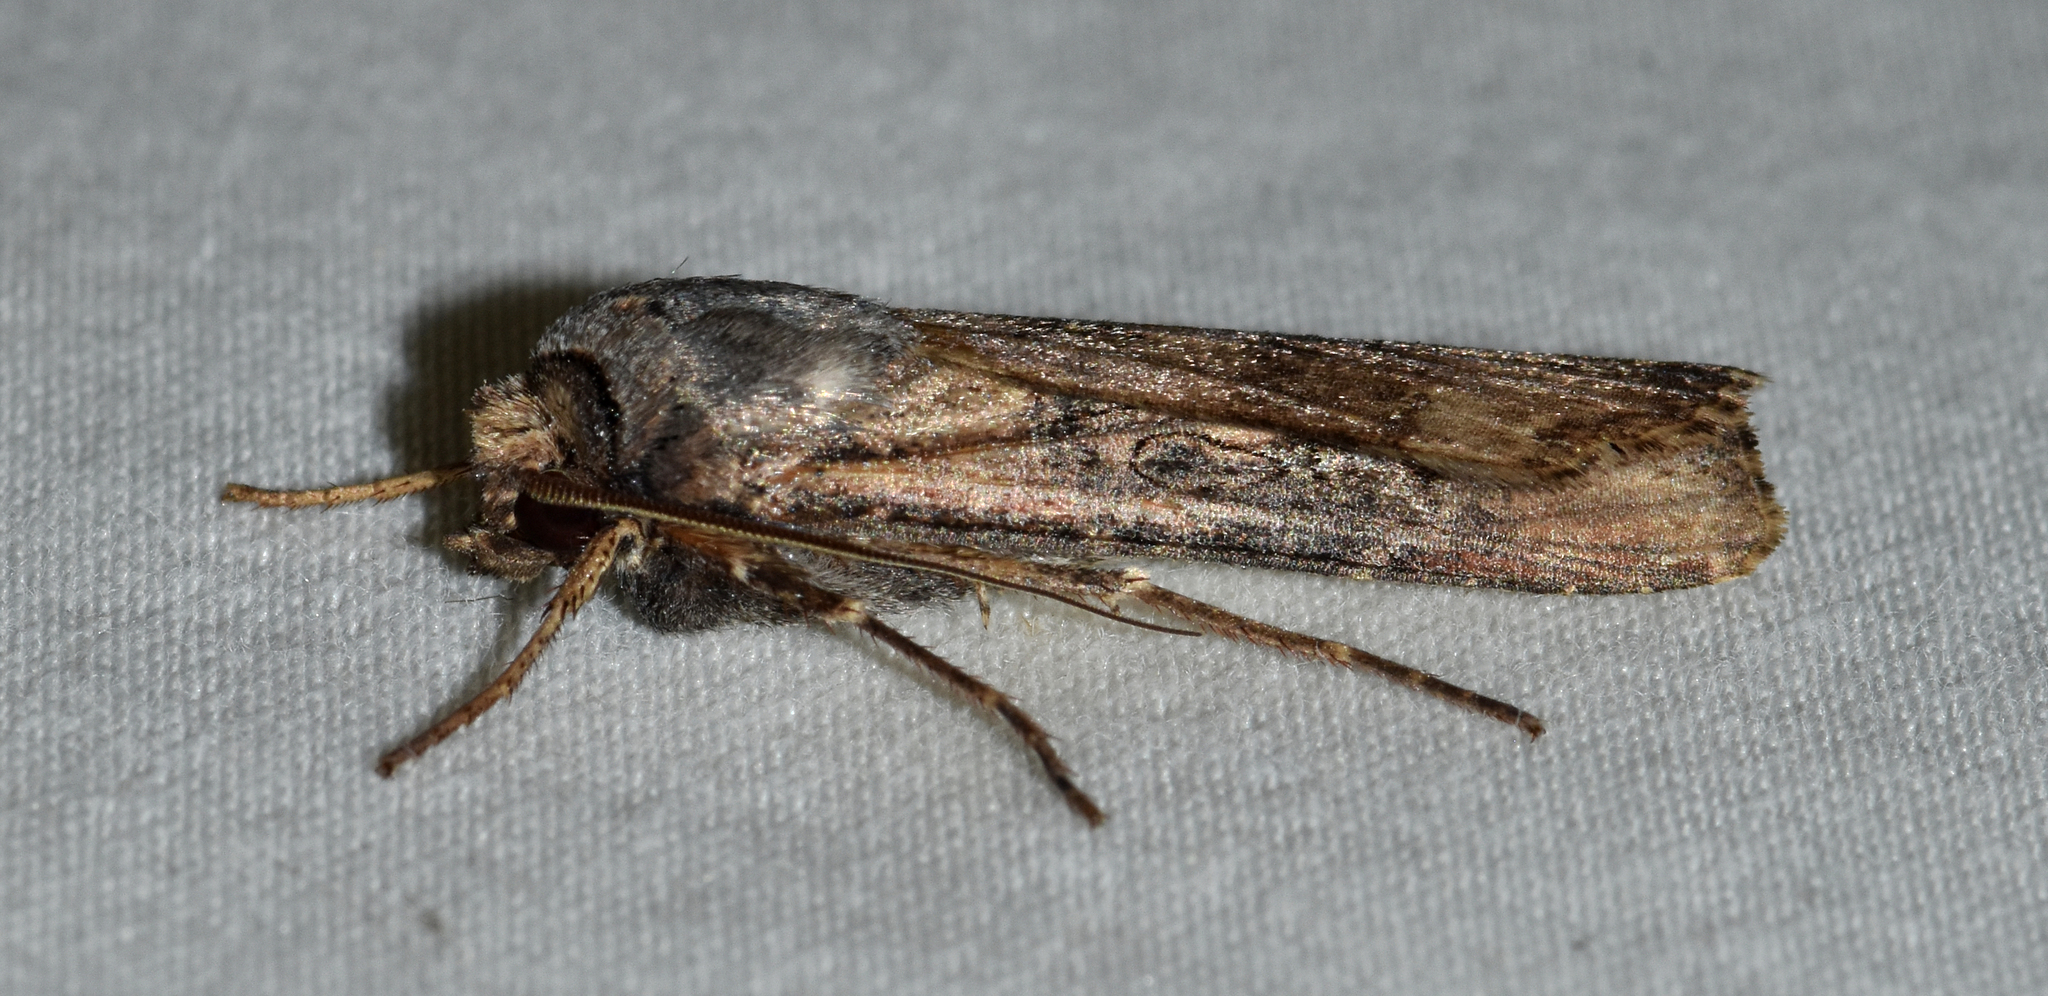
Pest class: cutworms